Gamaliel Lloyd

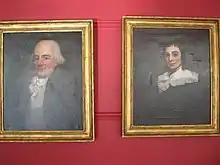
Gamaliel Lloyd and his son William. William married into the Whitelocke family of Strancally Castle, Ireland.

He was the son of George Lloyd of Hulme Hall and his second wife Susanna(h) Horton, sister of Sir William Horton, 1st Baronet. He was apprenticed to the cloth trade in Leeds. He went into business there in the 1760s on his own account, with the Gautier brothers, and then with Horace Cattaneo in the export trade from 1776. Accumulating a business fortune, he bought Stockton Hall.